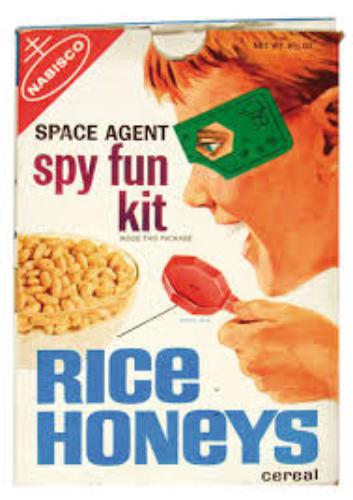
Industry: Food